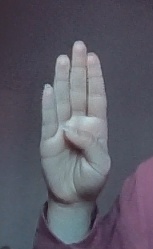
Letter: kaaf